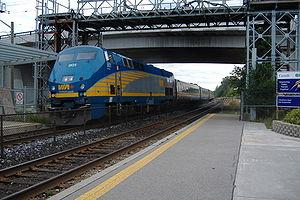
VIA Rail Canada est une société de la Couronne fédérale qui assure le transport ferroviaire de personnes au Canada. Cette société n’est pas autorisée à faire le transport de marchandises. VIA Rail exploite actuellement 16 liaisons ferroviaires, reliant les grandes villes du pays, en utilisant principalement les voies ferrées du Canadien National. Son siège social se situe dans la ville de Montréal.
Le Canada dispose d'un réseau ferroviaire étendu et bien développé. En 2002, 60 % des marchandises au pays ont été transportées par train. Deux principaux réseaux privés se partagent l'activité fret au niveau national, le Canadien National et le Canadien Pacifique.